Strati (automobile)

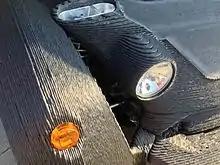
Details of the printed body of a Strati

Following the design competition, Local Motors handed off the design to the engineers at ORNL who perfected the process of Large Scale 3D Printing such that the Local Motors design could actually be manufactured. ORNL worked with Cincinnati Incorporated to develop the printer that would allow for the printing of the entire car. With the printer, ORNL and Cincinnati Inc. manufactured all body parts of the car and allowed for easy mounting of the mechanical parts, such as the electric motors and batteries.